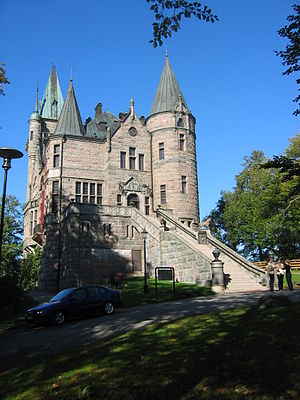
Teleborgs slot
Teleborg slot
Teleborg er et slot i Växjö kommun. Det er beliggende 4–5 km syd for Växjö centrum og bygget i slutningen af 1800-tallet ved søen Trummens strand nær det nuværende universitetsområde.